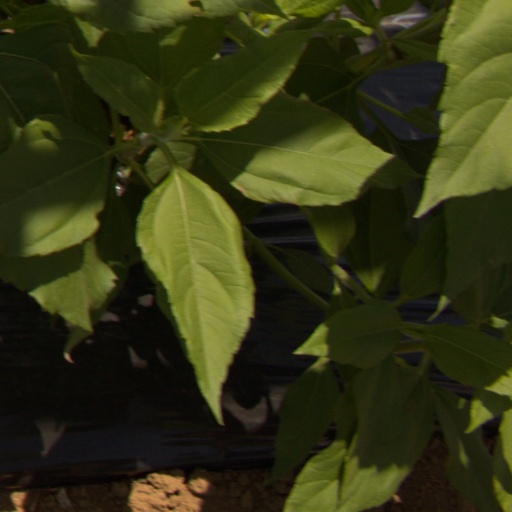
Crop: Jerusalem artichoke